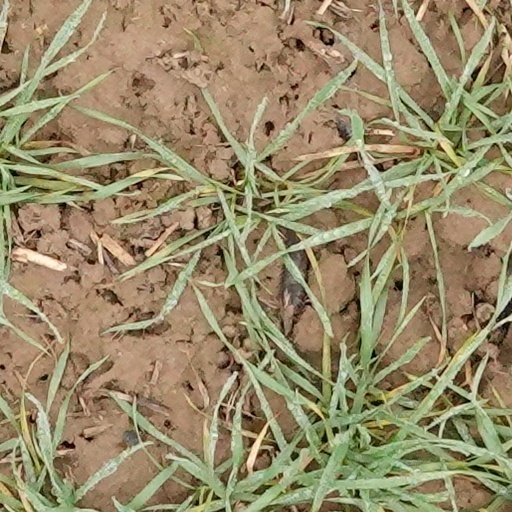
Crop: wheat